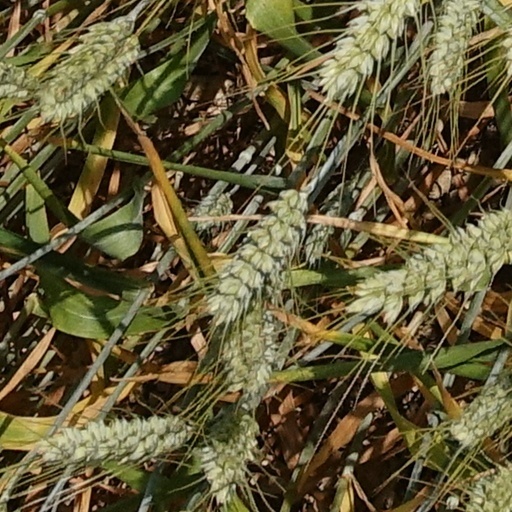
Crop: wheat